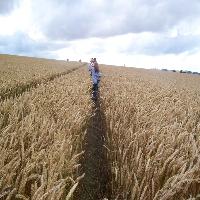
Weather: cloudy or overcast